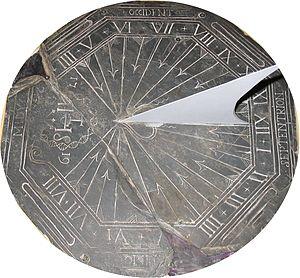
Comme son nom l’indique, le cadran solaire horizontal a sa table horizontale. Le style doit être parallèle à l’axe de la Terre, il fait donc un angle égal à la latitude φ du lieu par rapport au plan horizontal local. Le cadran doit être orienté de manière que le style se trouve dans le plan du méridien local. La ligne de midi matérialise donc ce méridien local.
Brain-sur-Longuenée est une ancienne commune française située dans le département de Maine-et-Loire, en région Pays de la Loire.